Mar Thoma Syrian Church

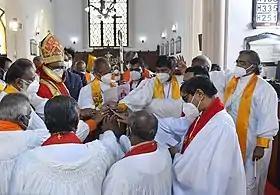
Laying on of hands by CSI Moderator Dharmaraj Rasalam, Theodosius Mar Thoma Metropolitan and other bishops, during the bishopric consecration of Sabu Koshy Cherian

After reaching India, the Antiochian patriarch did everything within his power to aid the traditionalist Orthodox faithful. In 1875, Patriarch Ignatius Peter IV excommunicated Mathews Athanasius, Thomas Athanasius (ordained by Mathews Athanasius as his successor) and their Reformist followers from the Malankara Syrian Church. The Reformists desperately besought the Archbishop of Canterbury as well as British authorities, to intervene on their behalf, but to no avail. The British colonial administration abstained from extending their crucial endorsement to any one faction, thereby disengaging themselves from local church matters. Thus, the rival parties had to settle their disputes, entirely by means of court litigations.